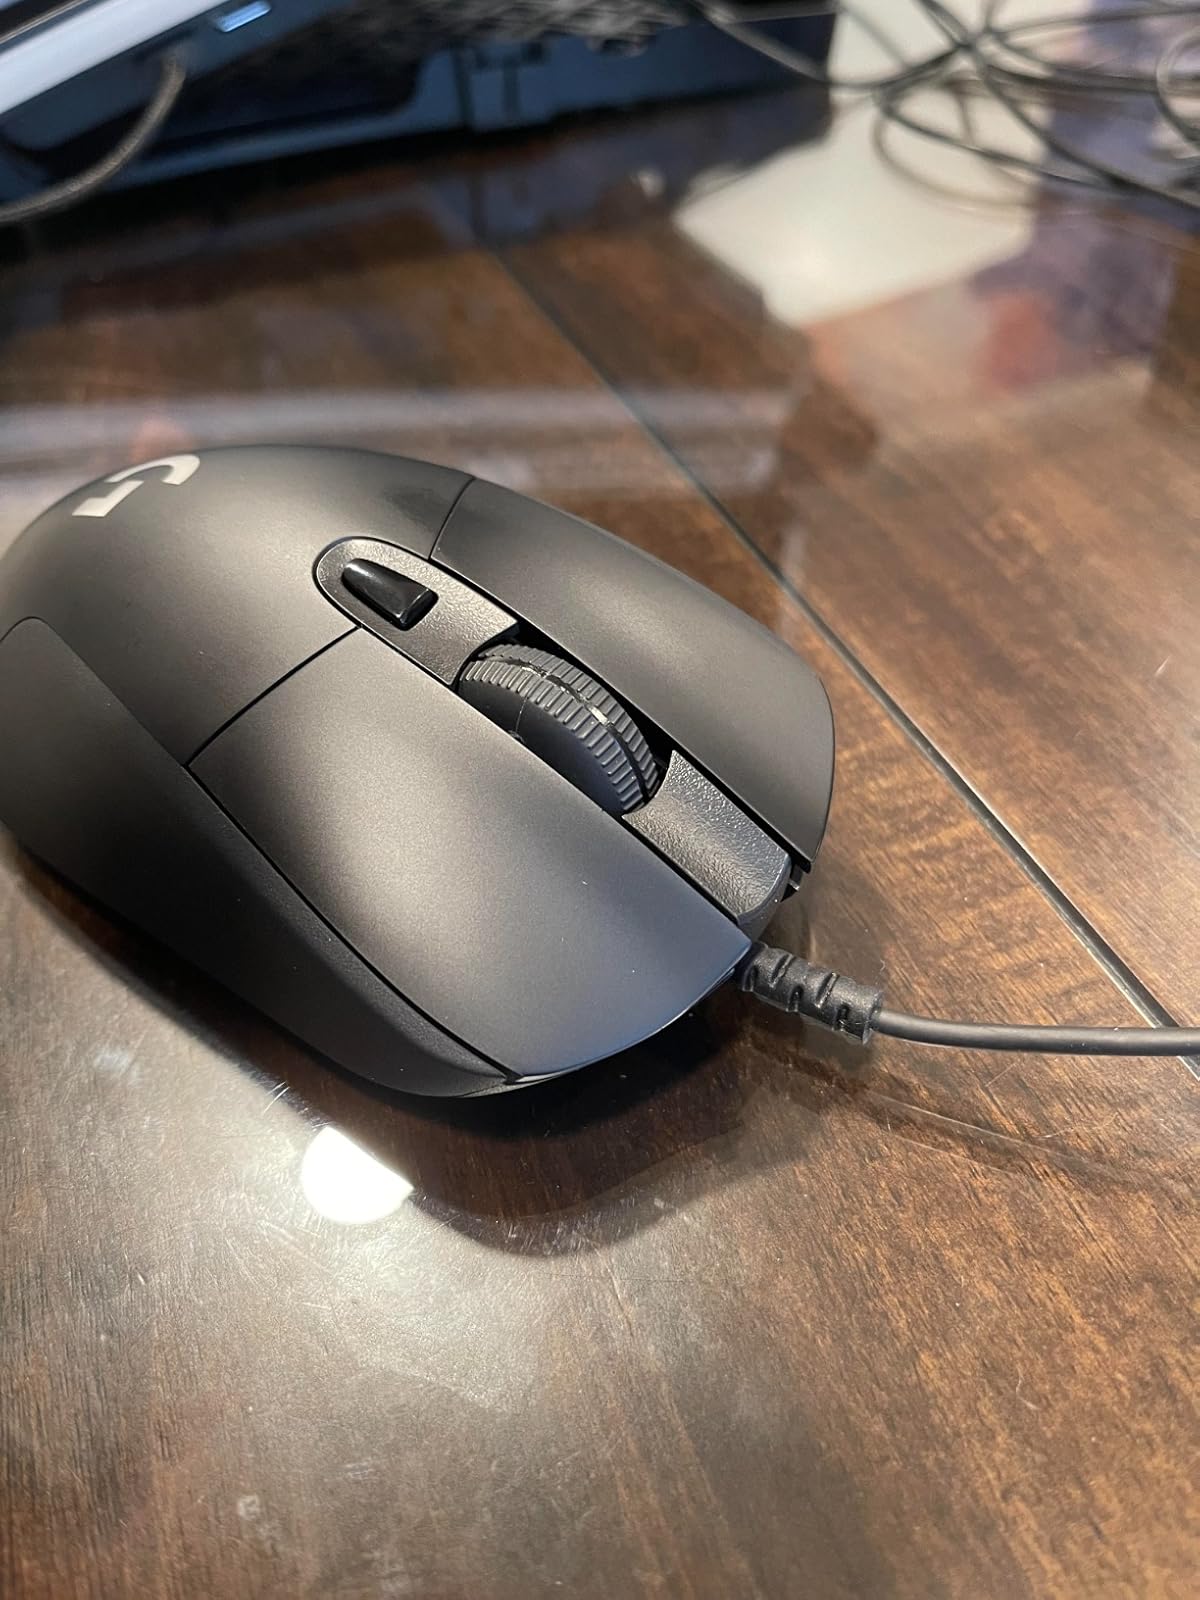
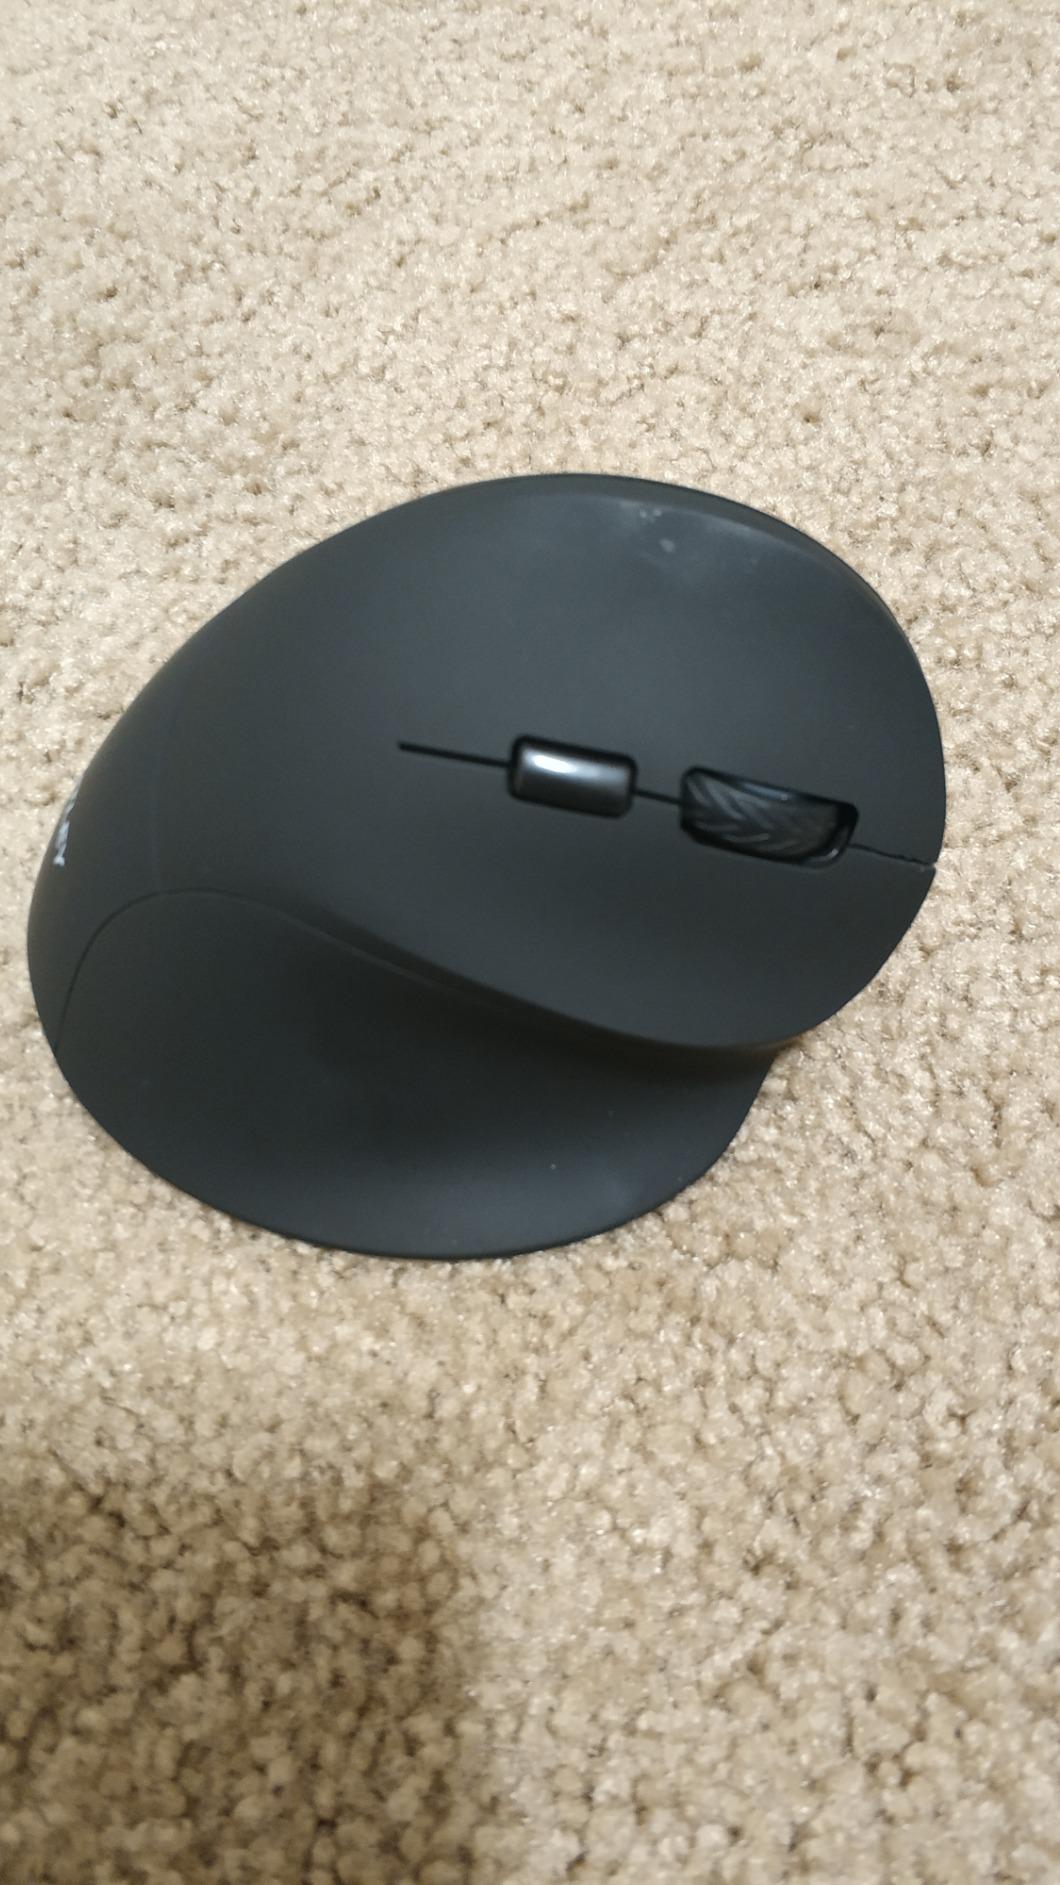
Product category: mouse
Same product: no